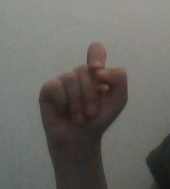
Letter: fa